List of awards and nominations received by Once and Again

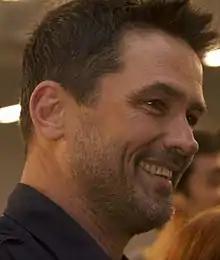
Billy Campbell received a nomination for Best Actor – Television Series Drama.

The Golden Globe Award is an annual accolade presented by the Hollywood Foreign Press Association (HFPA) which honors the best performances in television and film. "Once and Again" received five nominations, winning two awards for Best Television Series – Drama.